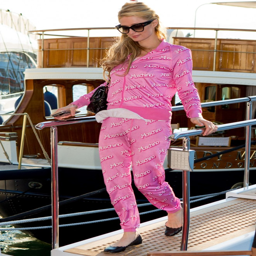
celebrity in pink leaving a yacht